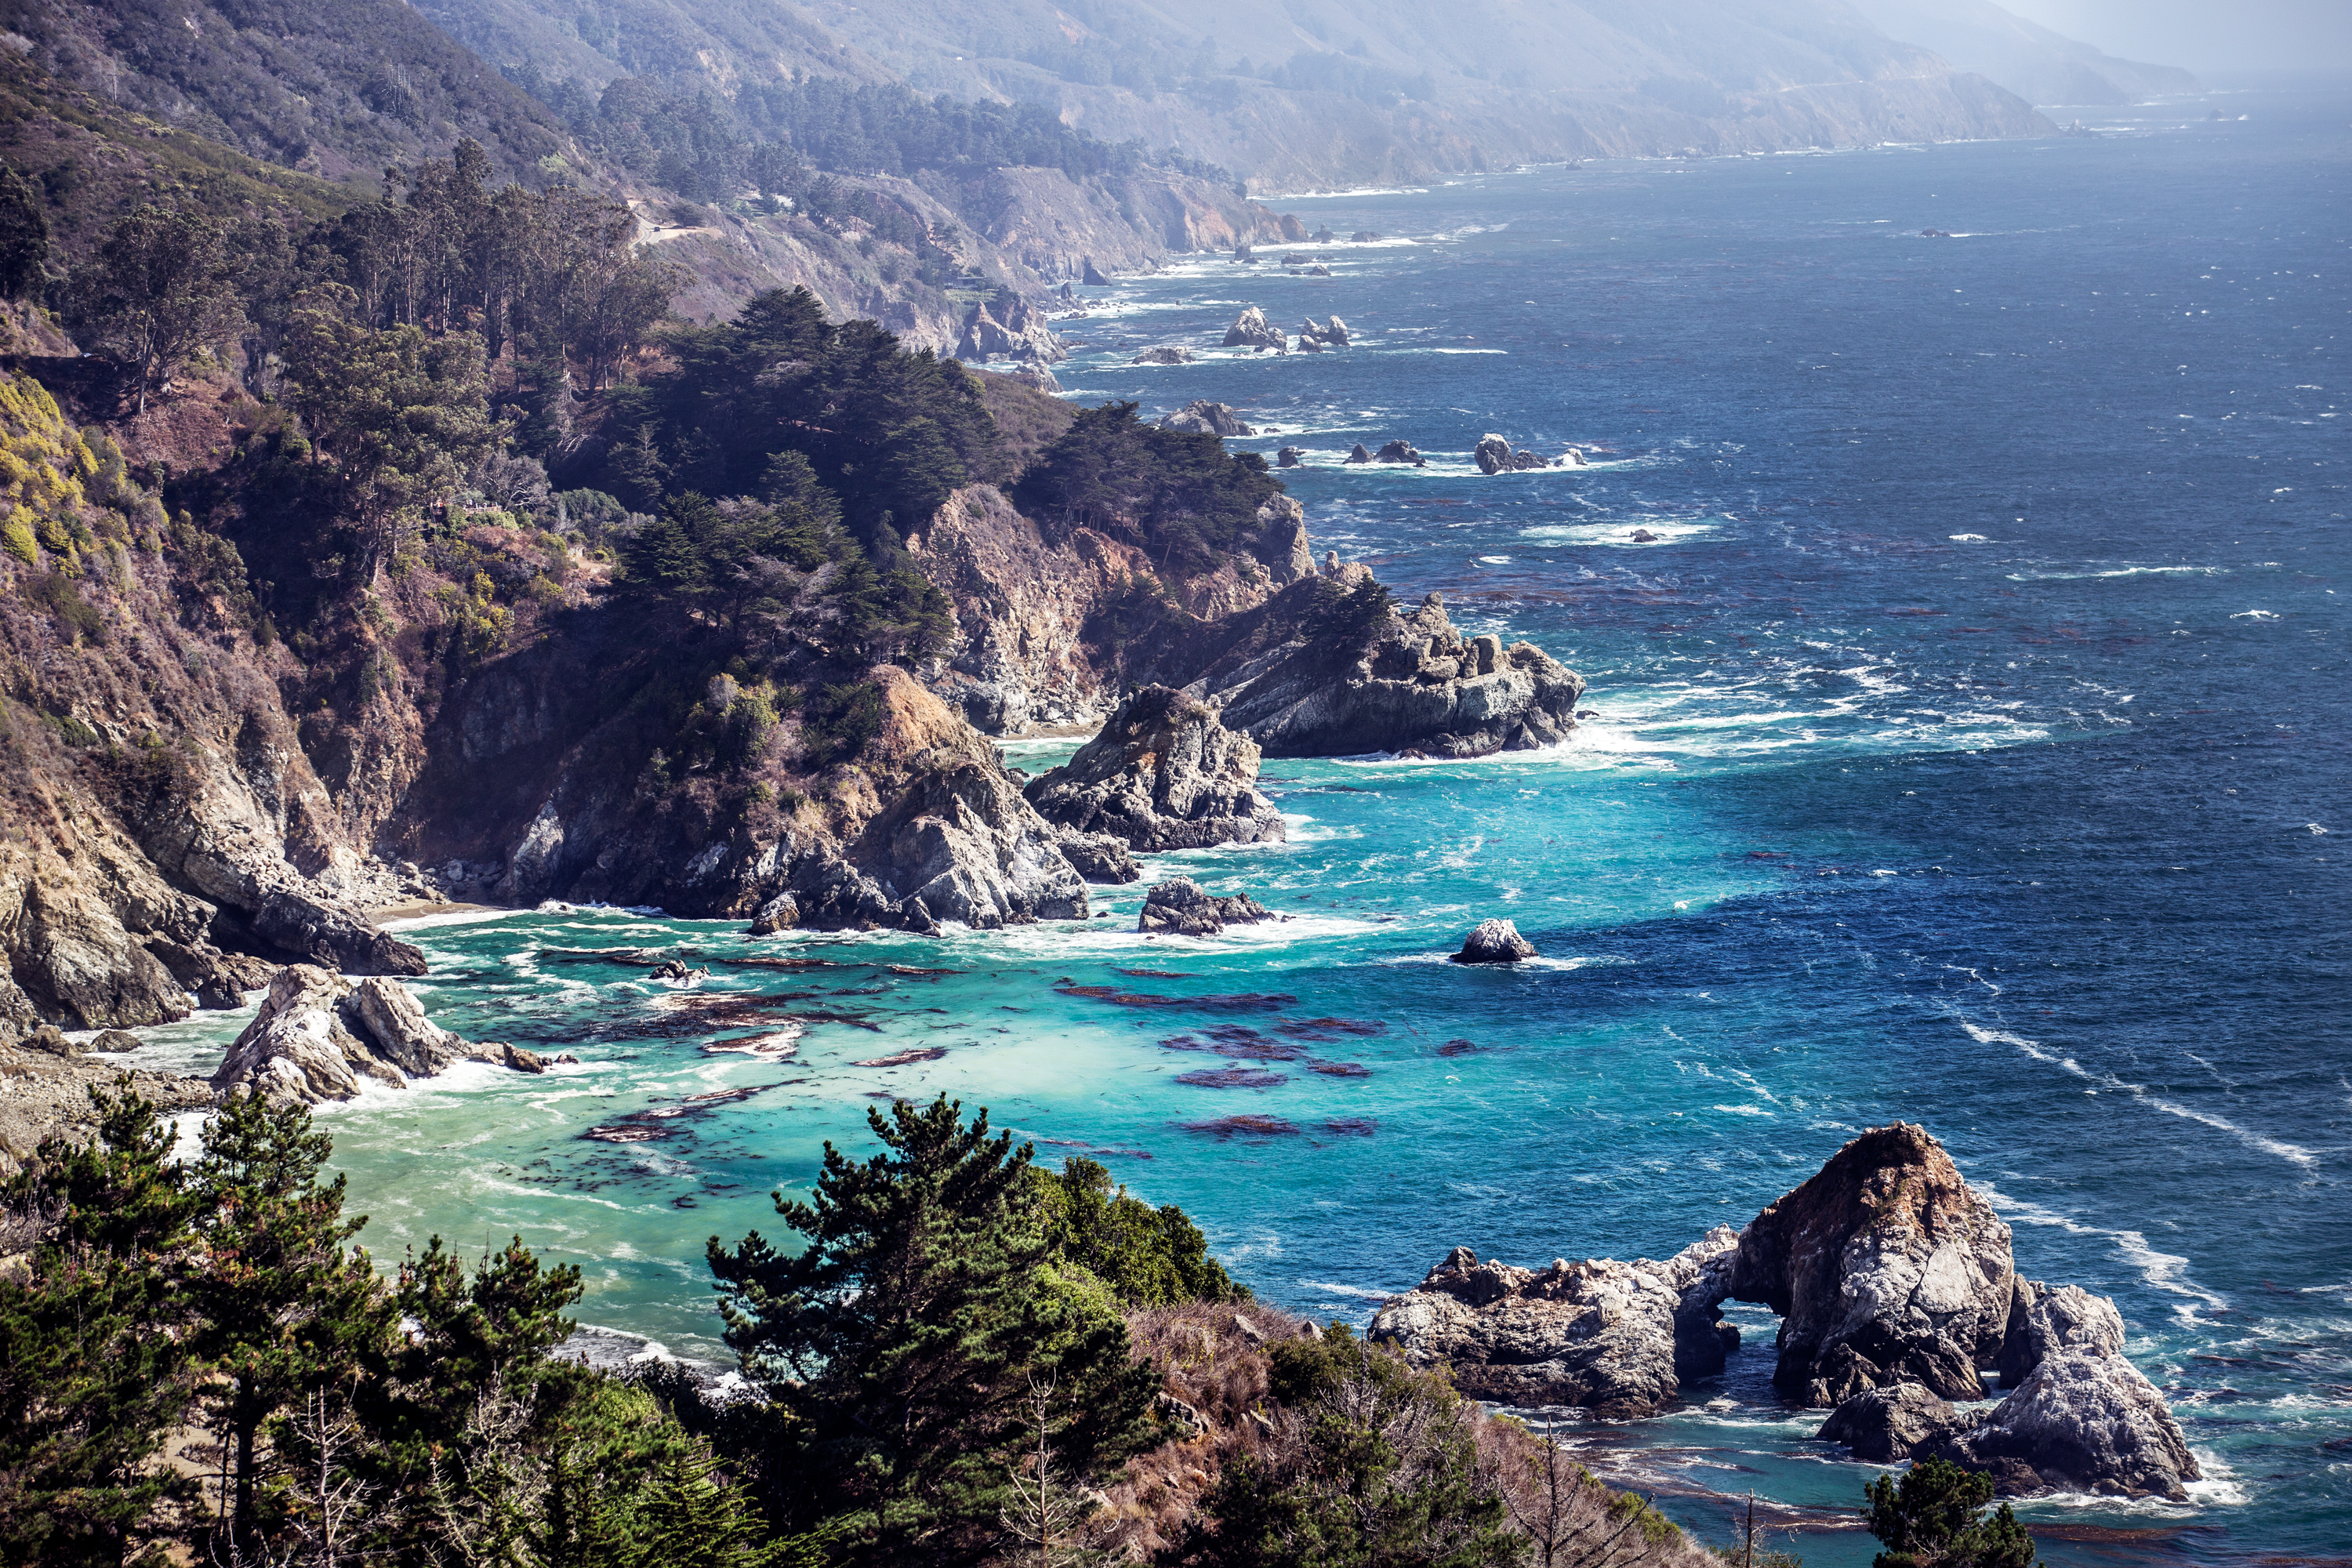
sea, coast, nature, ocean, cliff, cove, bay, fjord, terrain, body of water, rocks, waves, cape, islet, landform, geographical feature